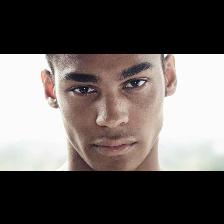
Label: Human